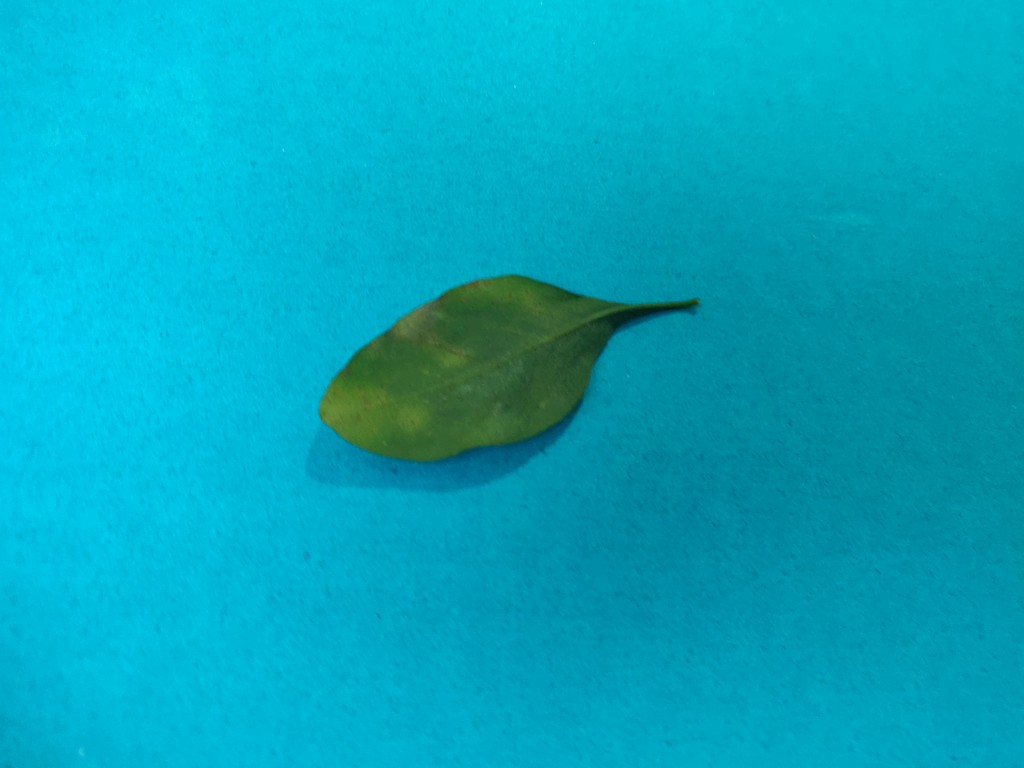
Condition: Unhealthy
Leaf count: single
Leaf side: back